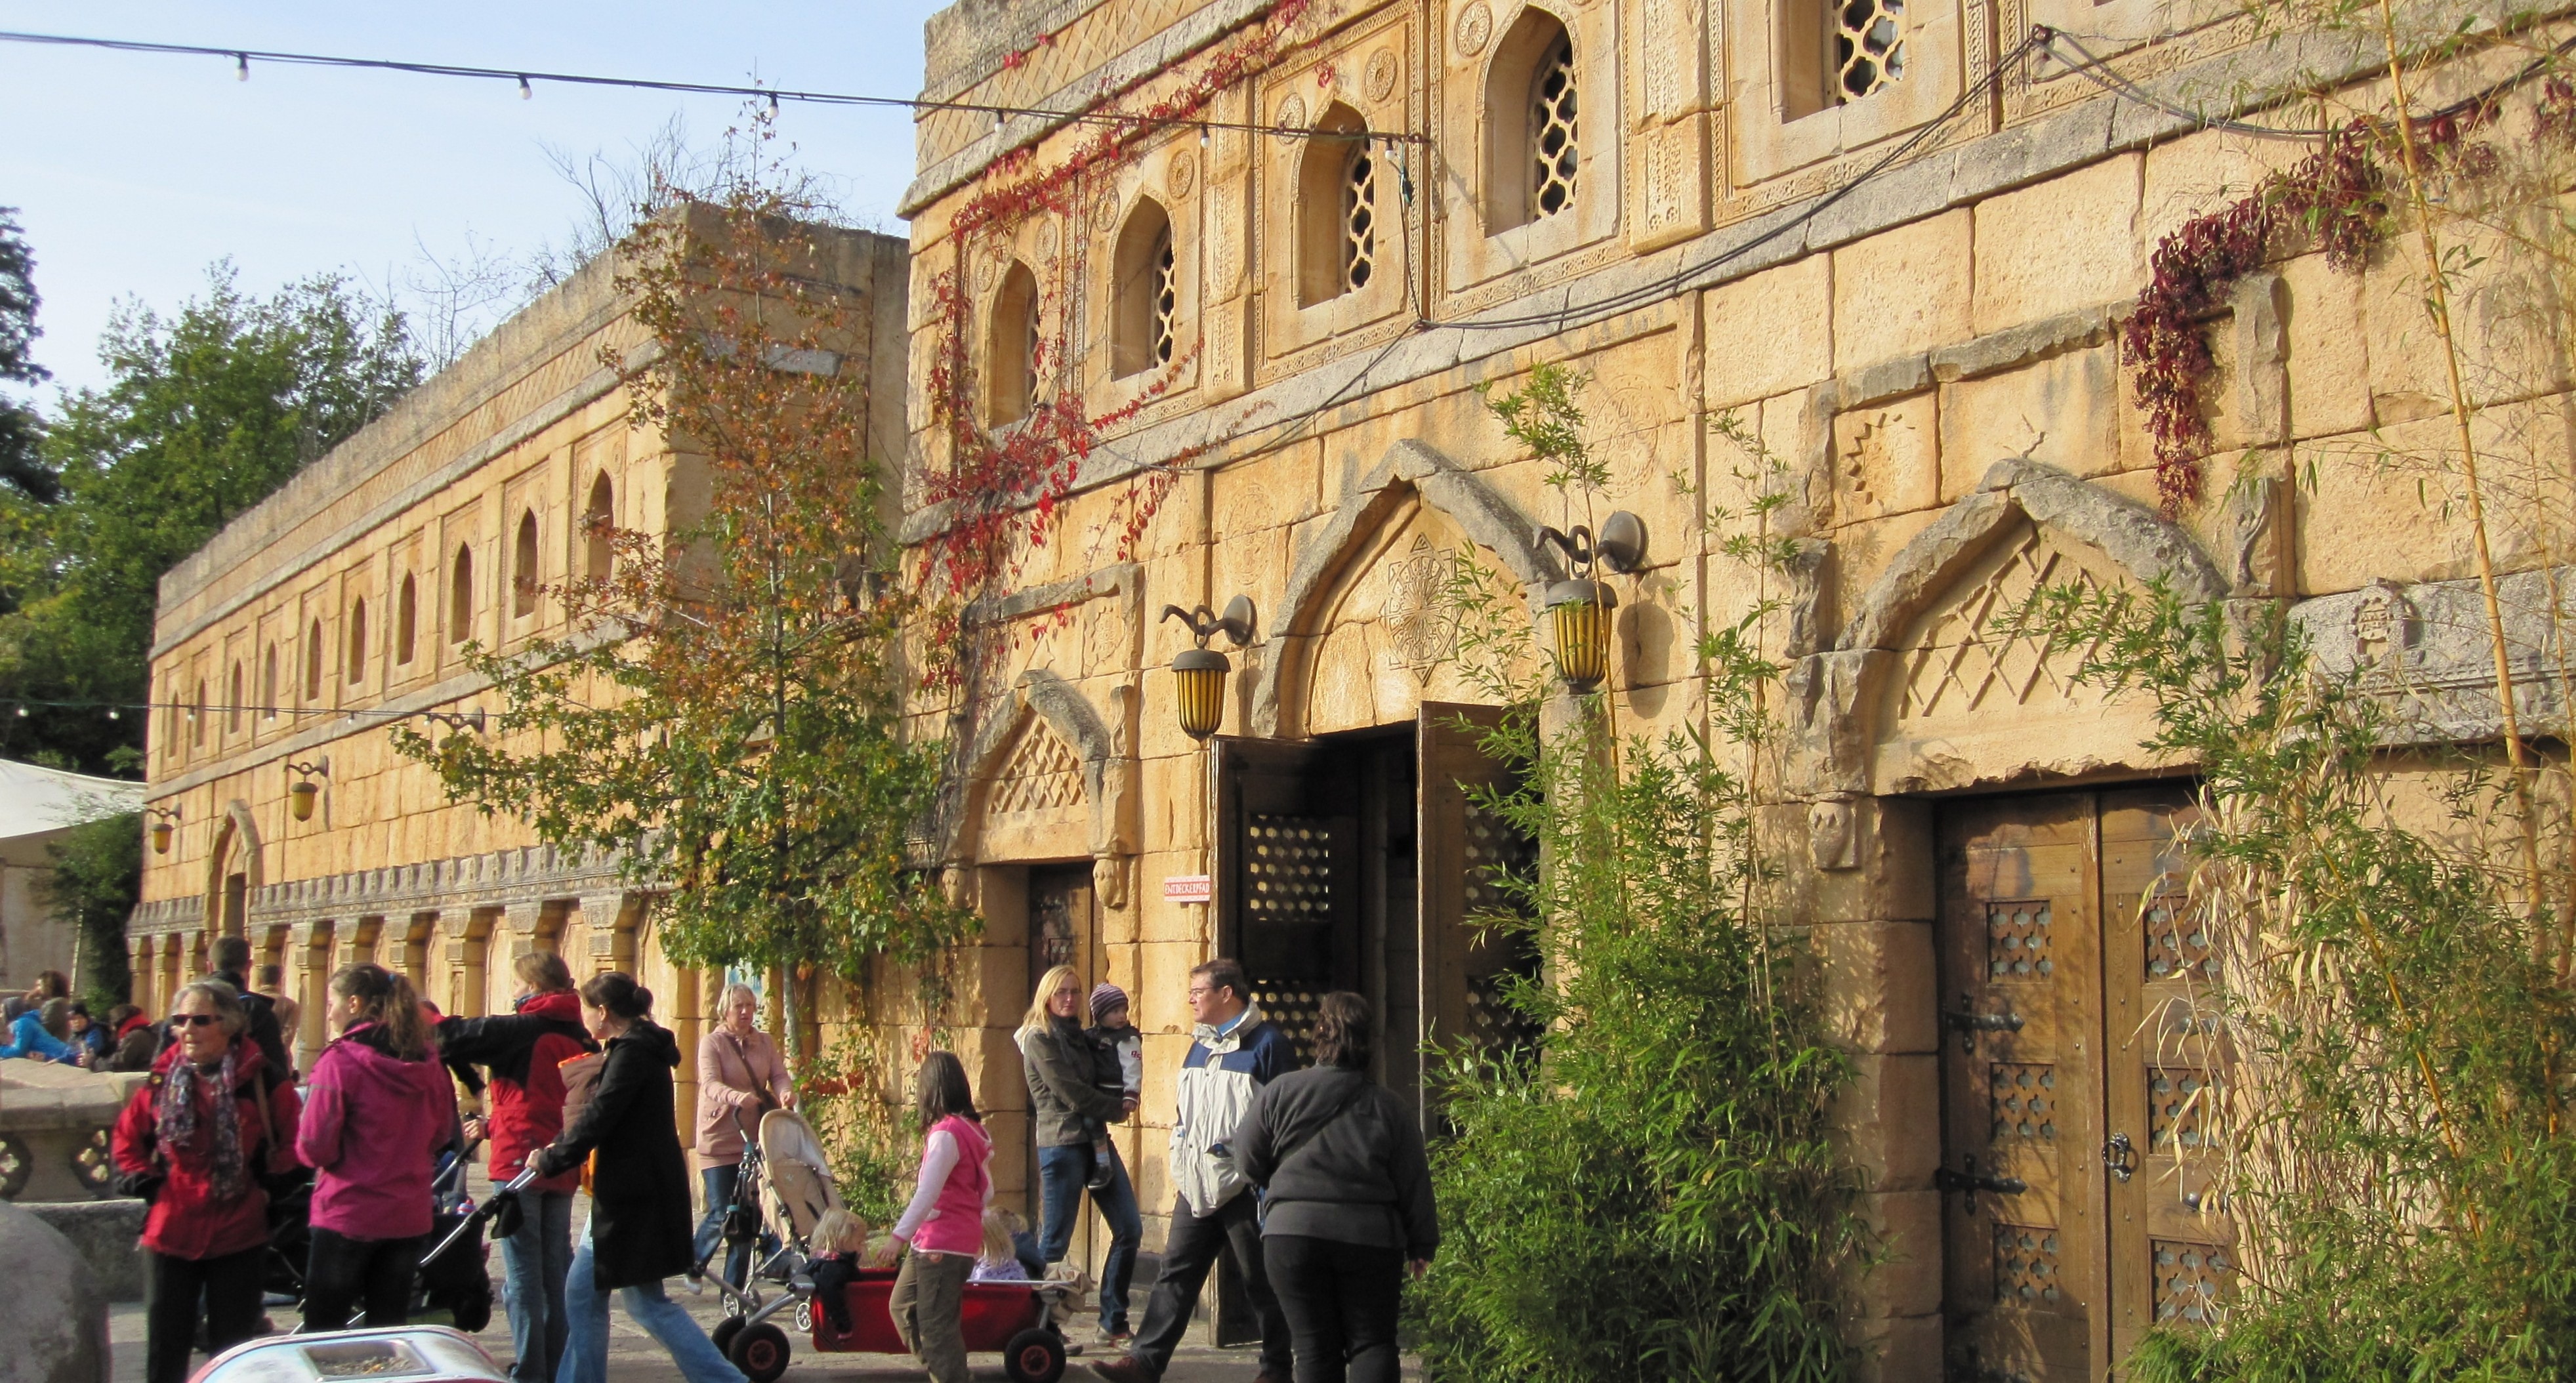
town, village, tourism, neighbourhood, lower saxony, adventure zoo, zoo hannover, jungle palace, ancient history, human settlement